Württemberg Central Railway

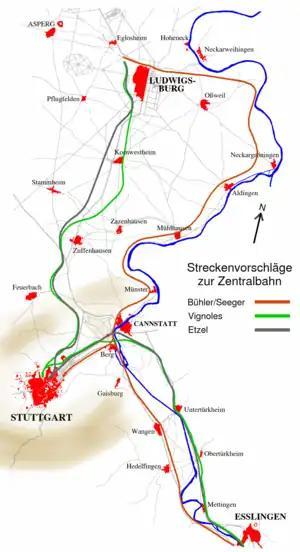
Route proposals for the Central Railway

The population of Stuttgart had doubled to 40,000 between 1800 and 1840 and it was the largest city and the economic centre of Württemberg. The city, however, had spread primarily to the southwest (i.e. inside the basin) where the valley was relatively wide, in the north, there was discontinuous development only as far as Schillerstraße (which is now the location of Stuttgart Central Station) and along the Neckar road ("Neckarstraße", part of which is now called "Konrad Adenauer-Strasse"). The palace gardens also prevented the growth of the city to the north; these ran from today's old town in a 200-metre-wide strip to the Neckar, where the output of the valley is again narrowed by the hills of Rosenstein (which is topped by Rosenstein Castle) and Berg. Further upstream and downstream the Neckar runs through a narrow, deep valley. Opposite the confluence of the Nesenbach with the Neckar is Cannstatt (called Bad Cannstatt since 1933). With 5,500 inhabitants, Cannstatt was much smaller than Stuttgart in 1840, but it had always been an important transport hub, as it was on an ancient trade route from the Rhine valley to the Danube (near Ulm) and the Neckar River was navigable downstream from here.